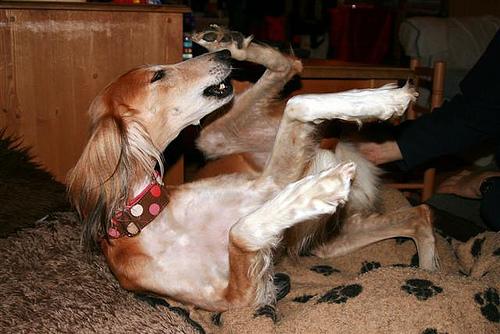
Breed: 206-n000051-Saluki